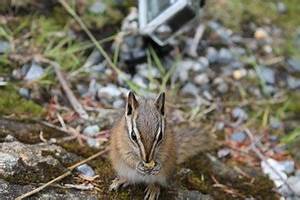
Label: scoiattolo